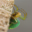
Label: spider